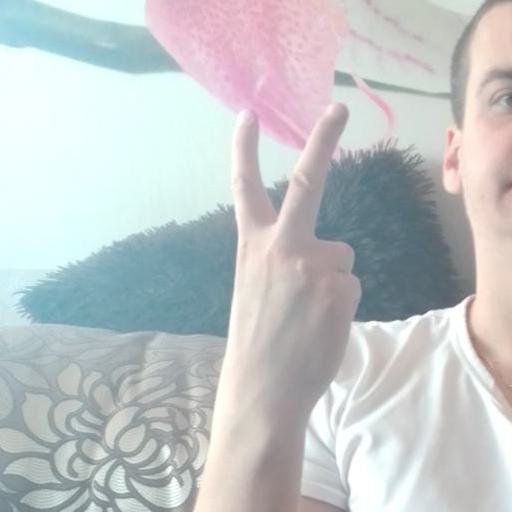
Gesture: peace_inverted